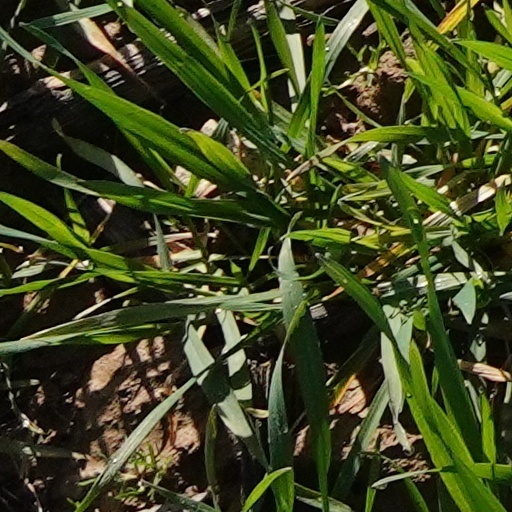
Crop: wheat